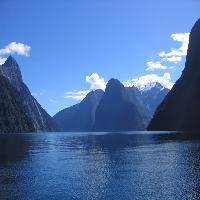
Weather: sun or clear